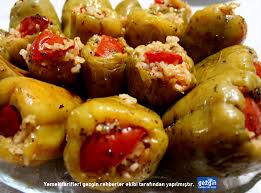
Yemek: biber_dolmasi